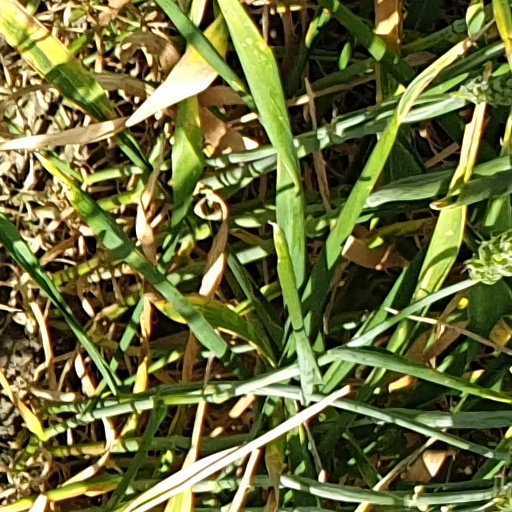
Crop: wheat